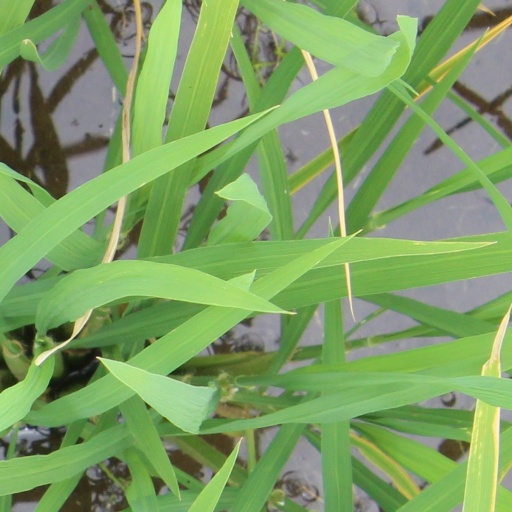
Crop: rice